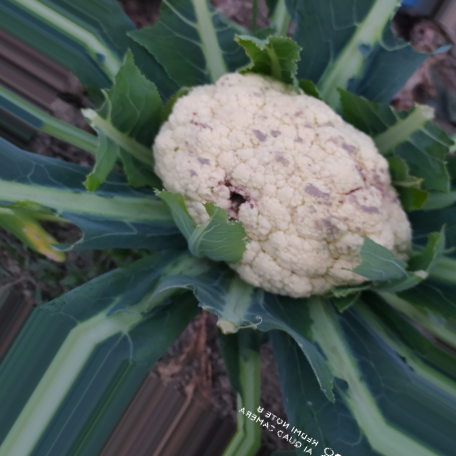
Label: Bacterial spot rot